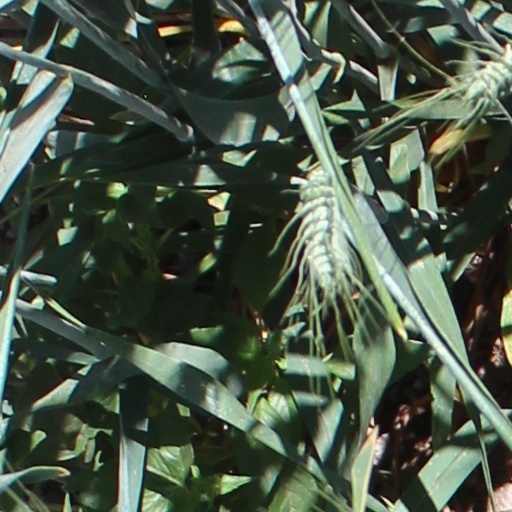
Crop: wheat